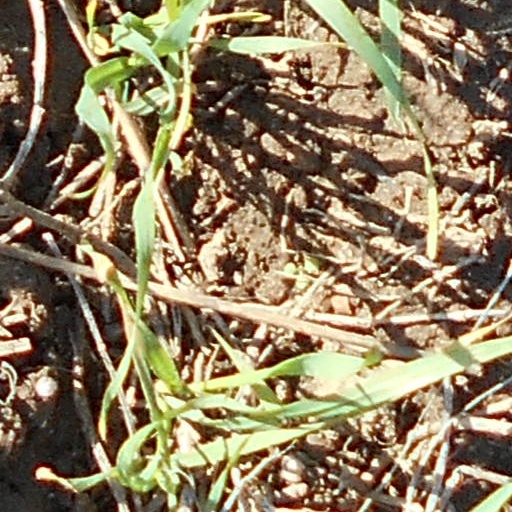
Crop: wheat